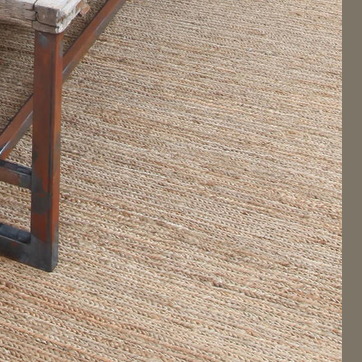
Material: carpet